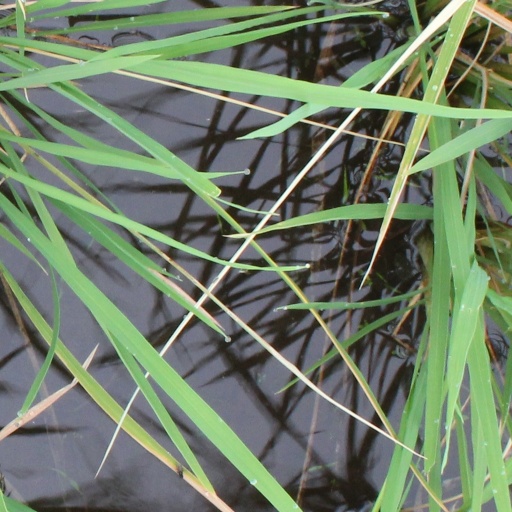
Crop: rice